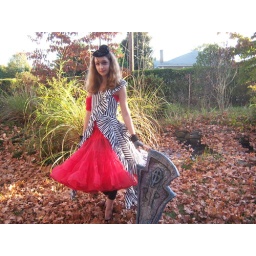
Emily as Um, from Umbridge in Alice's red court dress